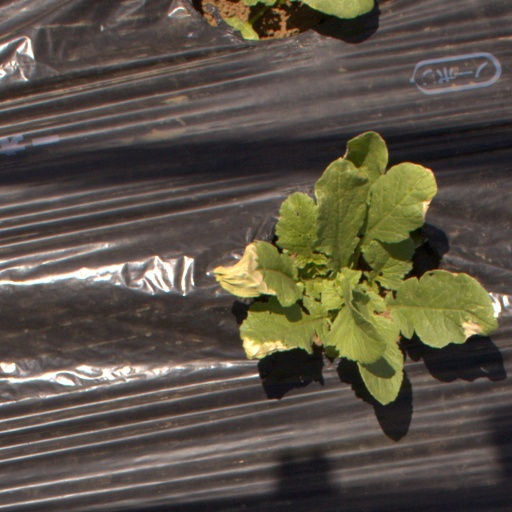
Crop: Jerusalem artichoke